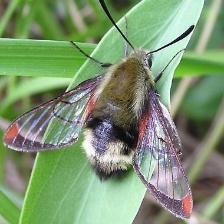
Species: CLEARWING MOTH